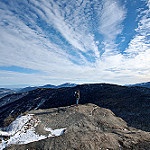
Label: mountain